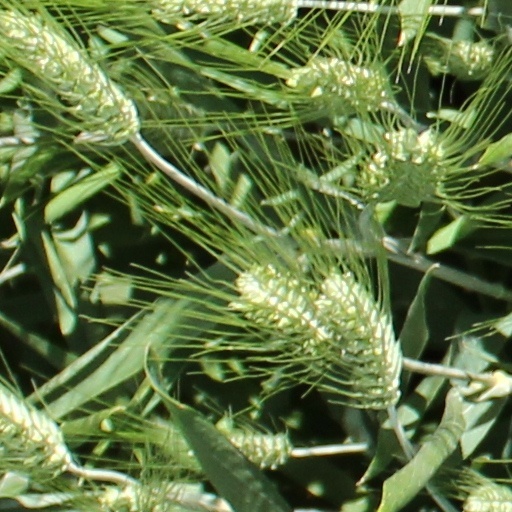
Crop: wheat